Jo Whiley

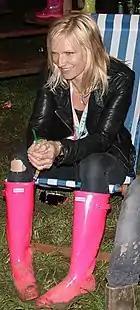
Whiley backstage at the Glastonbury Festival 2011

Whiley presents televised coverage of major music festivals, such as the Glastonbury Festival. She also narrated the BBC Three series "Little Angels". In October 2007, she became a judge on the T4 (Channel 4) show "Orange unsignedAct" which searches for a band trying to get a record deal. Whiley also hosted a music TV show on music channel TMF. From late 1998, Whiley hosted her own music discussion show on Channel 4, called "The Jo Whiley Show", which ran for four series until late 2001.